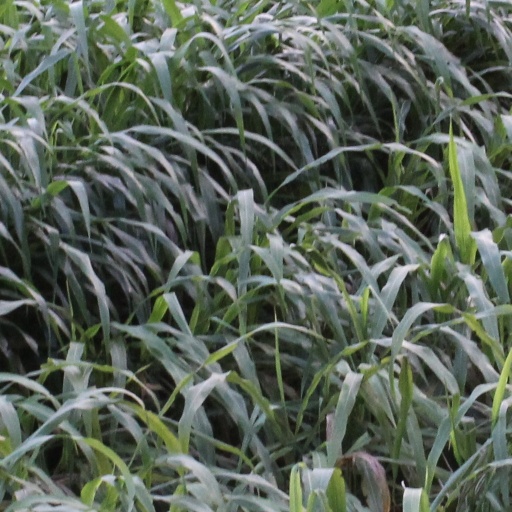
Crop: sorghum